Praia

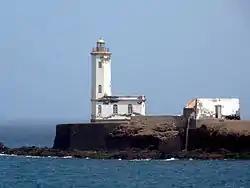
Farol de D. Maria Pia.

The city is served by Nelson Mandela International Airport and Cabo Verde Airlines, both having headquarters in Praia. It has the nation's second most used port, Praia Harbor, with a ferry terminal linking to other islands, direct ferry routes are Maio, Fogo and São Vicente. The port is managed by the national port authority ENAPOR. The port was reconstructed and expanded in 2014.